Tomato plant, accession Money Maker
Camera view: vertical (180 deg); turntable rotation: 150 degrees
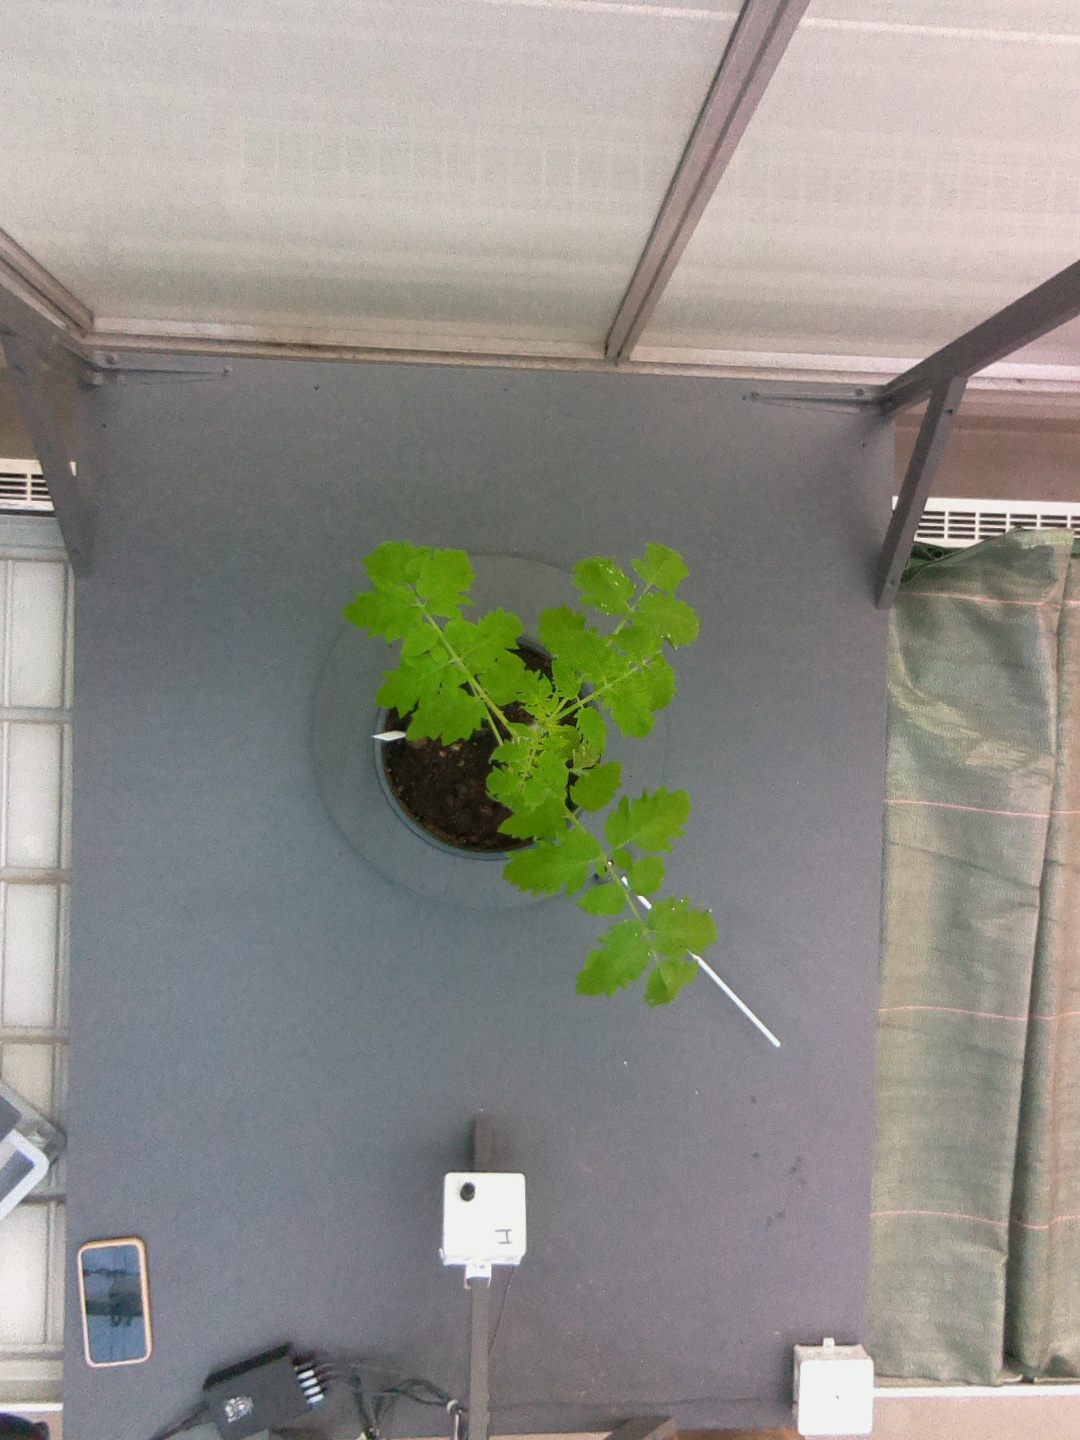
BBCH growth stage 13: 6 of true leaves visible